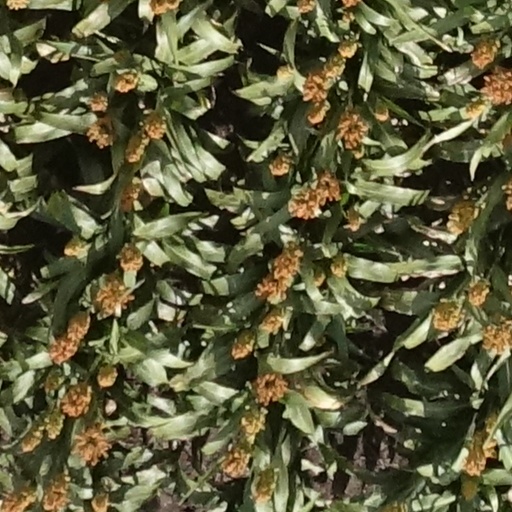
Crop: sorghum